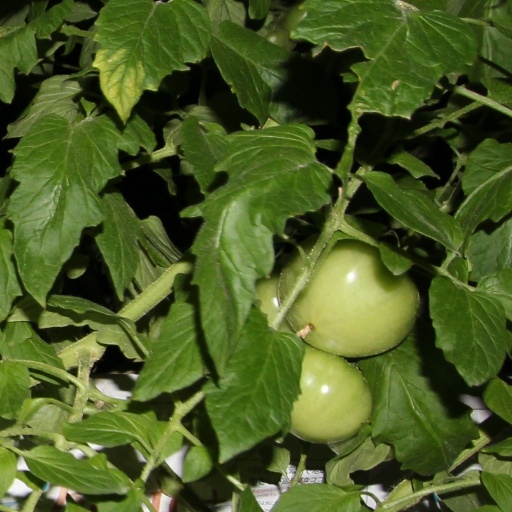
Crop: tomato